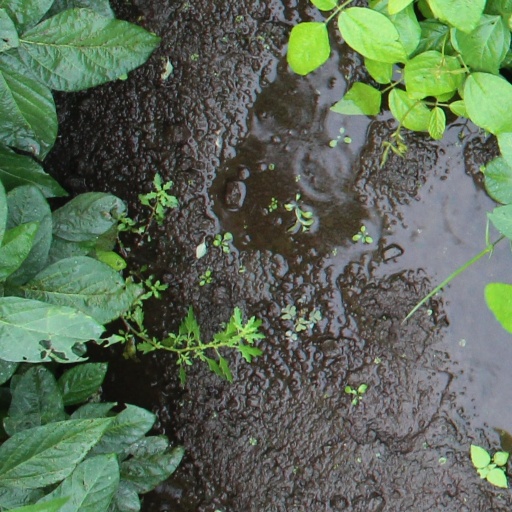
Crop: soybean